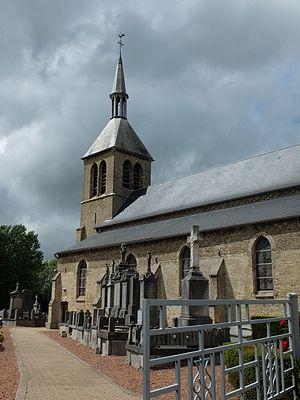
Vue de l'église Saint-Pierre-aux-Liens de Saint-Pierre-Brouck.
Saint-Pierre-Brouck est une commune française, située dans le département du Nord, en région Hauts-de-France.